Taylor Memorial Library

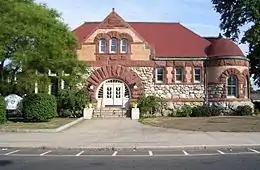
The Taylor Memorial Library building, now used as the home of the Milford Chamber of Commerce, in 2010.

The Taylor Memorial Library, also known as Taylor Library or Old Library, is a historic former library building at 5 Broad Street in Milford, Connecticut. Built in 1894, it is a Richardsonian Romanesque building designed by Joseph W. Northrop. It follows, but departs from, H. H. Richardson's design of the Crane Memorial Library in Massachusetts. The building was listed on the National Register of Historic Places in 1979. It now houses the offices of the Milford Chamber of Commerce.